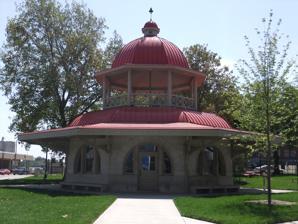
Building: Transfer House (Decatur, Illinois)
Country: United States of America
Year built: 1896
United States historic place Transfer House U.S. National Register of Historic Places Show map of Illinois Show map of the United States Location 1 Central Park East, Decatur, Illinois Coordinates 39°50′33″N 88°57′12″W / 39.84250°N 88.95333°W / 39.84250; -88.95333 Area less than one acre Built 1896 ( 1896 ) Architect Boyington, William W. Architectural style Richardsonian Romanesque NRHP reference No. 02000843 Added to NRHP December 3, 2002 The Transfer House is a historic building located in Central Park in Decatur , Illinois . Built in 1896, the building originally served as a transfer point for Decatur's electric streetcar system. Architect William W. Boyington 's design for the building was influenced by a number of Victorian styles, particularly the Richardsonian Romanesque . The building was ultimately moved to Central Park and is now listed on the National Register of Historic Places . History The Transfer House was built on Lincoln Square (Intersection of N/S Main Street and E/W Main Street) in 1896 to serve as Decatur's main transfer point for City Electric Railway streetcars and Illinois Traction System interurban trains. As Lincoln Square was facing competition from other Decatur business districts, local business leaders felt the square needed a grander replacement for its old transfer building. When the Transfer House opened, the businessmen hired an orchestra and offered free souvenirs and train rides to draw visitors to the new building; the opening ceremonies drew large crowds, exceeding the businessmen's expectations. The building soon became a focal point of Decatur, as nearly every streetcar traveler in the city needed to stop there to transfer. The open-air bandstand on the building's roof and its central location made it a convenient place for community events and public gatherings; many prominent speakers, including three U.S. presidents, gave speeches from the building. After the streetcar and interurban systems ceased operations in the 1950s, the Transfer House was reduced to a bus terminal and lost most of its passenger volume. The Illinois Department of Transportation recommended that the city move the building, as it interfered with traffic on highway US 51; the city complied in 1962, moving the building to Central Park. The city rehabilitated the building in the 1970s, and it continues to serve as a civic symbol and meeting place. The building was listed on the National Register of Historic Places on December 3, 2002. Architecture William W. Boyington , a Chicago architect most famous for designing the Chicago Water Tower , designed the Transfer House. His design includes elements of several Victorian architectural styles, the Richardsonian Romanesque style the most prominent among them. The two-story building has an octagonal plan, a design which gave it more interior space without jutting too far into the surrounding streets. Thick limestone arches, a distinct Romanesque feature. form the first-floor windows and entrances of the building. A bell-shaped roof with a wide canopy provided outdoor shelter for passengers. The second floor of the building consists entirely of the open-air bandstand and is covered by a cupola . References